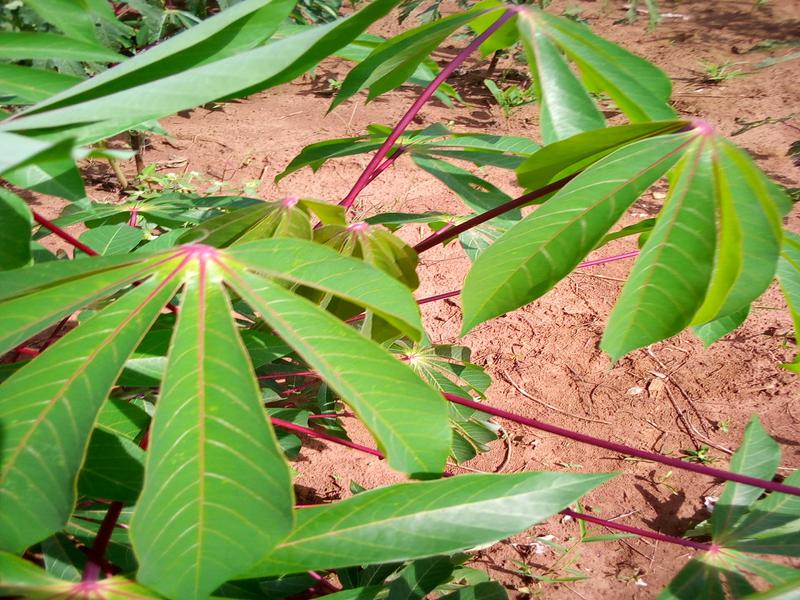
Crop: cassava
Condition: healthy